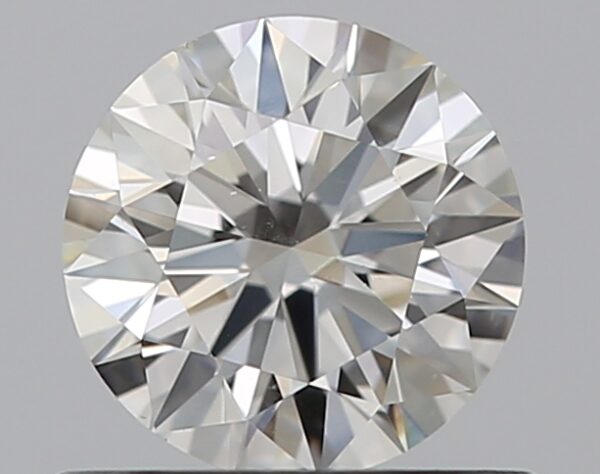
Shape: round
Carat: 0.55
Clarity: SI1
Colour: G
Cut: EX
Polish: EX
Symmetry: EX
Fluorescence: N
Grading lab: GIA
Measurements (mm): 5.29 x 5.32 x 3.23